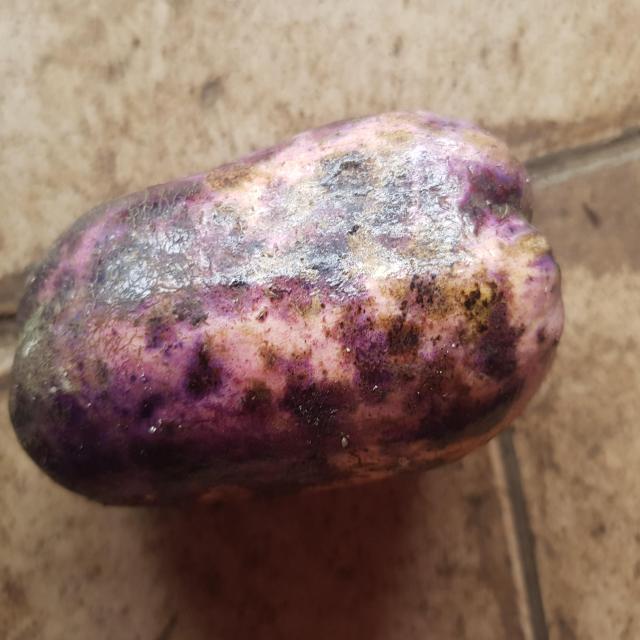
Plum grade: unripe